The Lady in the Morgue (film)

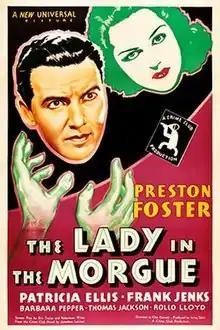
Theatrical release poster

The Lady in the Morgue is a 1938 American mystery film directed by Otis Garrett and written by Eric Taylor and Robertson White. It is based on the 1936 novel "The Lady in the Morgue" by Jonathan Latimer. The film stars Preston Foster, Patricia Ellis, Frank Jenks, Thomas E. Jackson, Wild Bill Elliott, Roland Drew and Barbara Pepper. The film was released on April 22, 1938, by Universal Pictures.